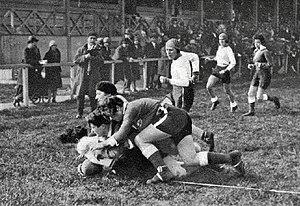
Rugby à XV féminin, avril 1929, match entre le Femina Sports et les Hirondelles, à Paris.
Fémina Sport est un club omnisports féminin avec une section de football féminin et d'athlétisme à Paris, fondé en juillet 1912 et toujours existant à Paris, porte d'Orléans.
Le rugby féminin fit réellement de façon durable son apparition en France en 1965. L'association française de rugby féminin le chapeaute du 25 octobre 1969 au 23 mai 1984, puis la FFRF. Lors de l'Assemblée Générale de 1989 à Bourg en Bresse les clubs votent pour l'intégration des féminines à la FFR qui prend le relais.